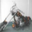
Label: motorcycle